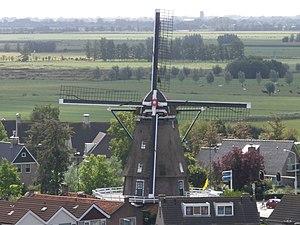
Cet article recense les moulins à vent de la province d'Utrecht, aux Pays-Bas.